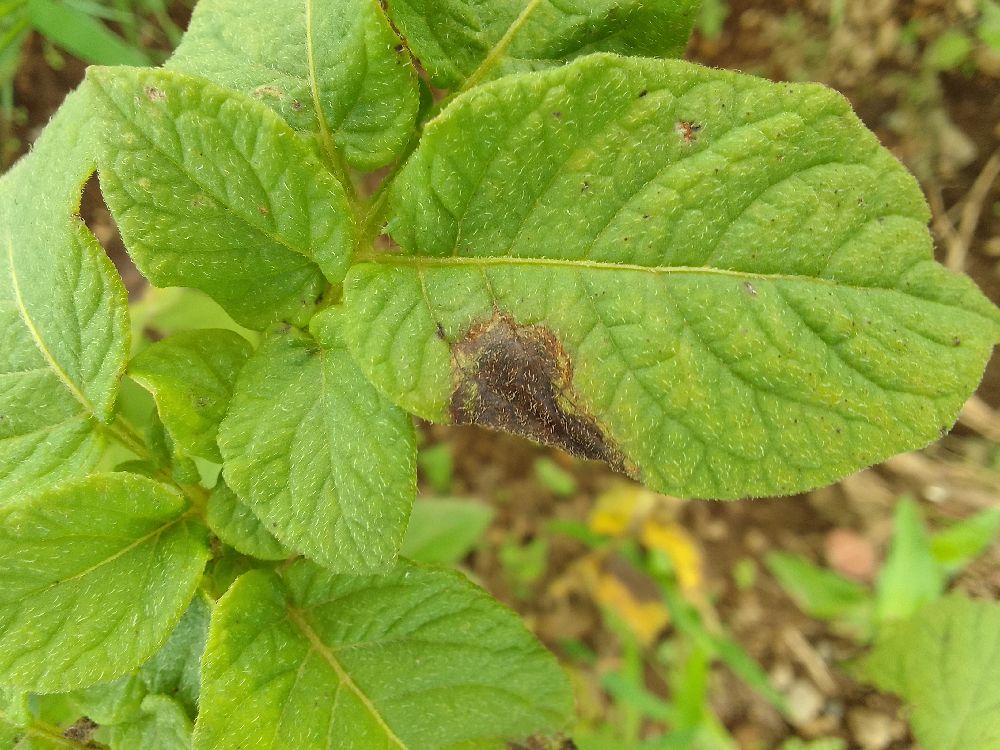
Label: Late blight